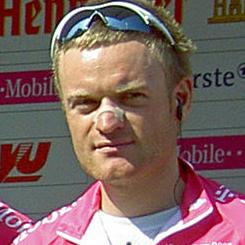
Age: 25